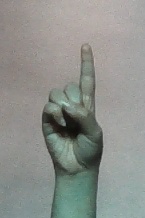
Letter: bb